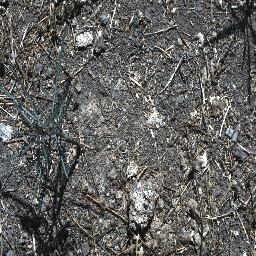
Label: parkinsonia